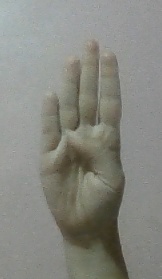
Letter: kaaf